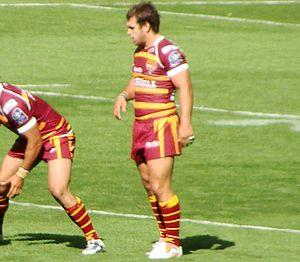
Scott Moore, né le 23 janvier 1988 à Saint Helens, est un joueur de rugby à XIII anglais évoluant au poste de talonneur dans les années 2000. Il a été sélectionné en sélection anglaise au Tournoi des Quatre Nations 2009. En club, il a commencé sa carrière aux Bradford Bulls avant de la poursuivre aux Castleford Tigers et Huddersfield Giants.